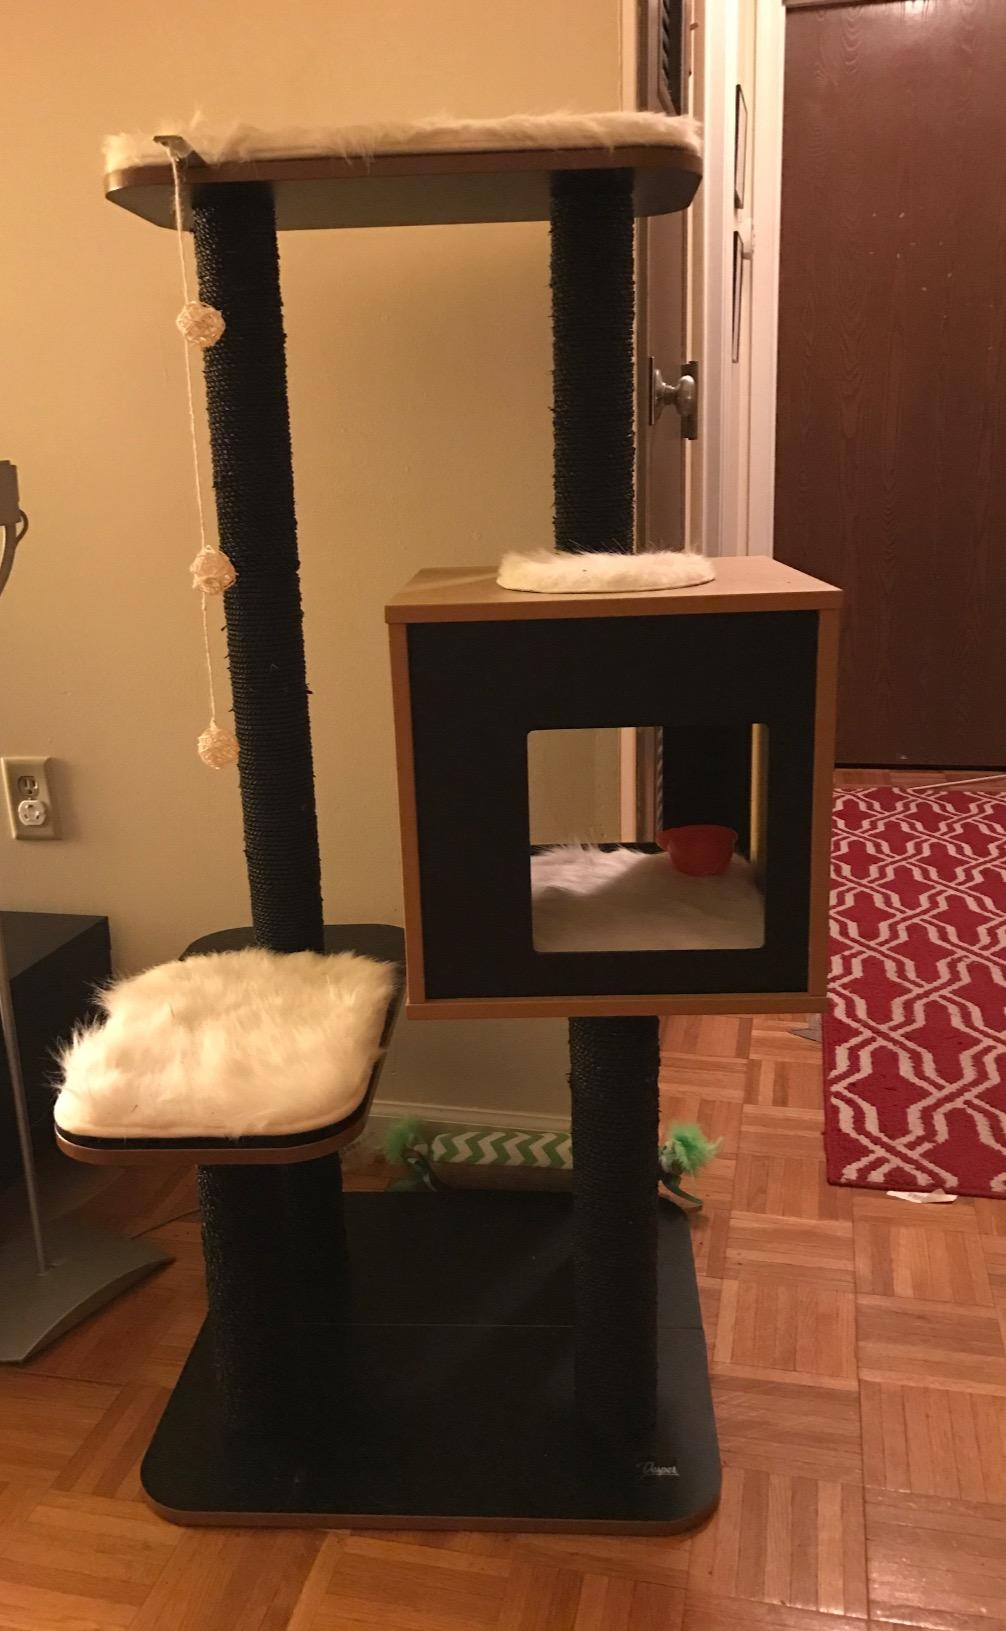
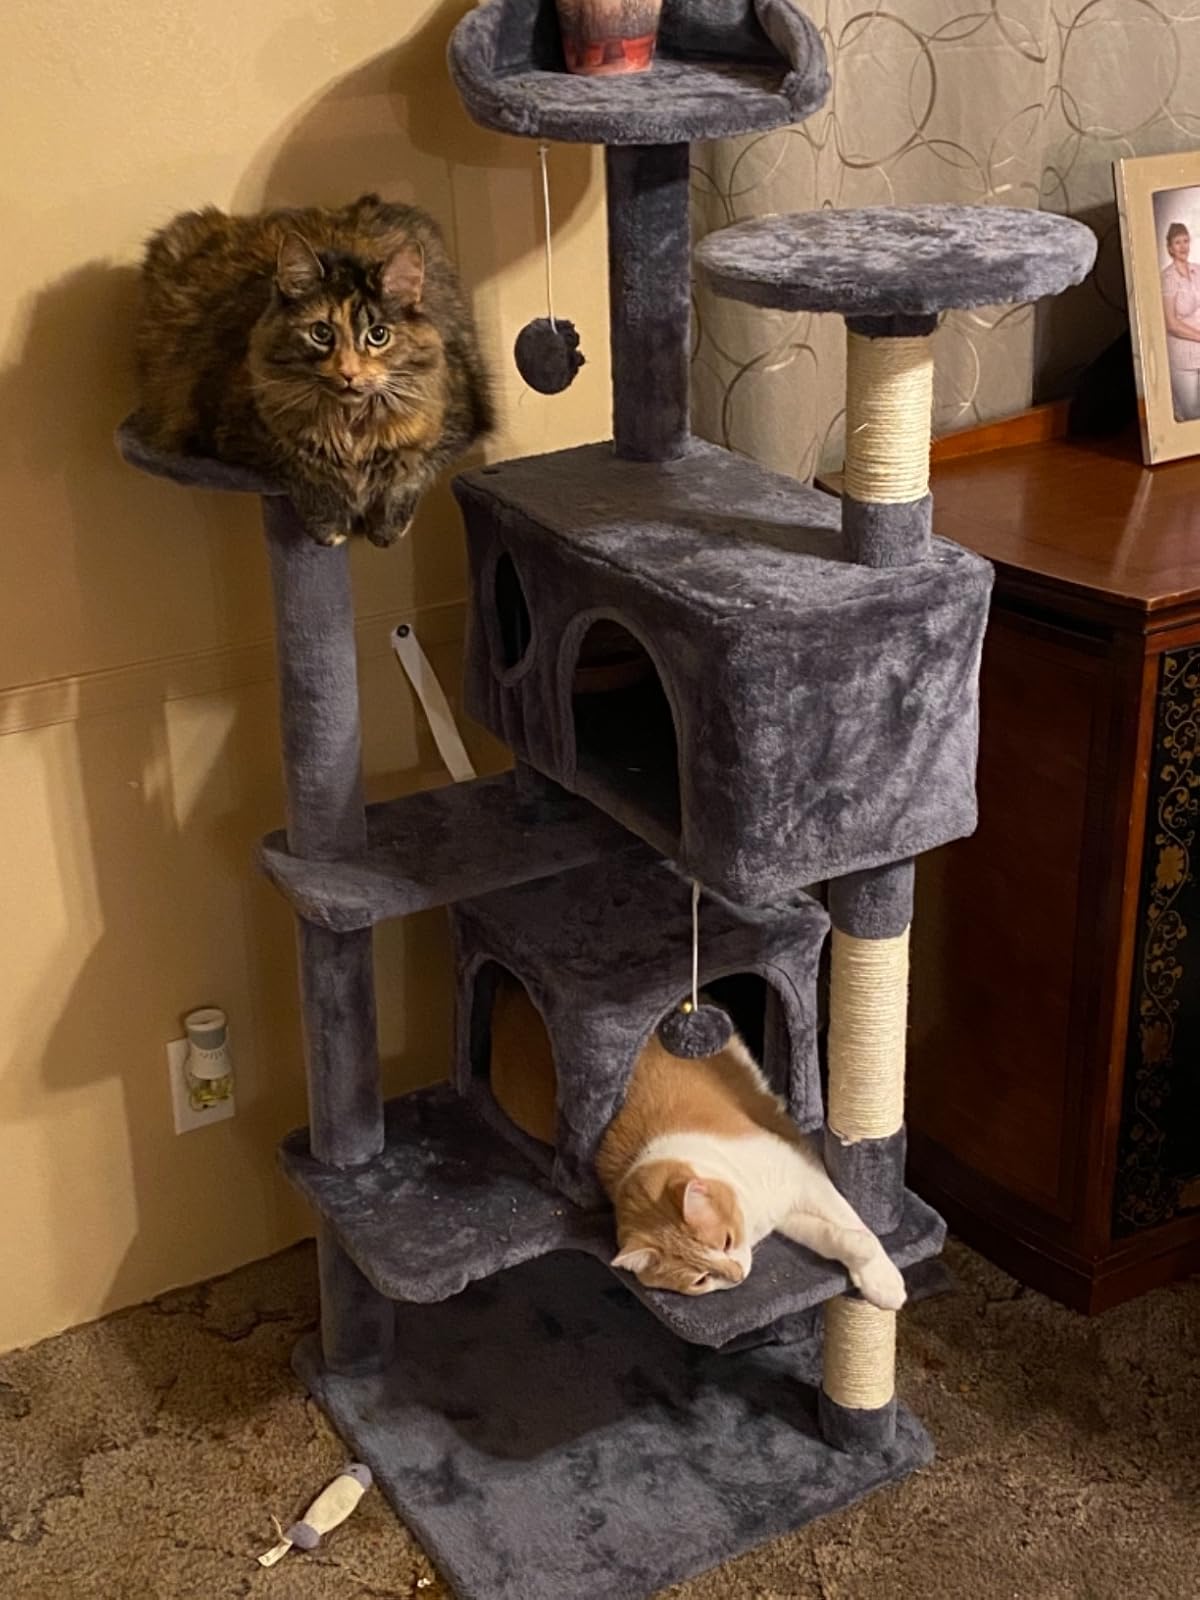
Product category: items_cat tree
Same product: no